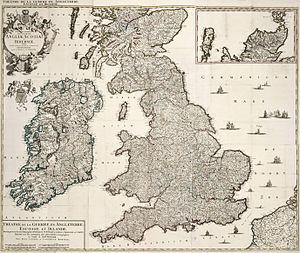
Covens & Mortier était une maison d'édition de cartes du XVIIIᵉ siècle. L'entreprise fut créée par Johannes Covens I et Cornelis Mortier et était située au Vijgendam à Amsterdam.